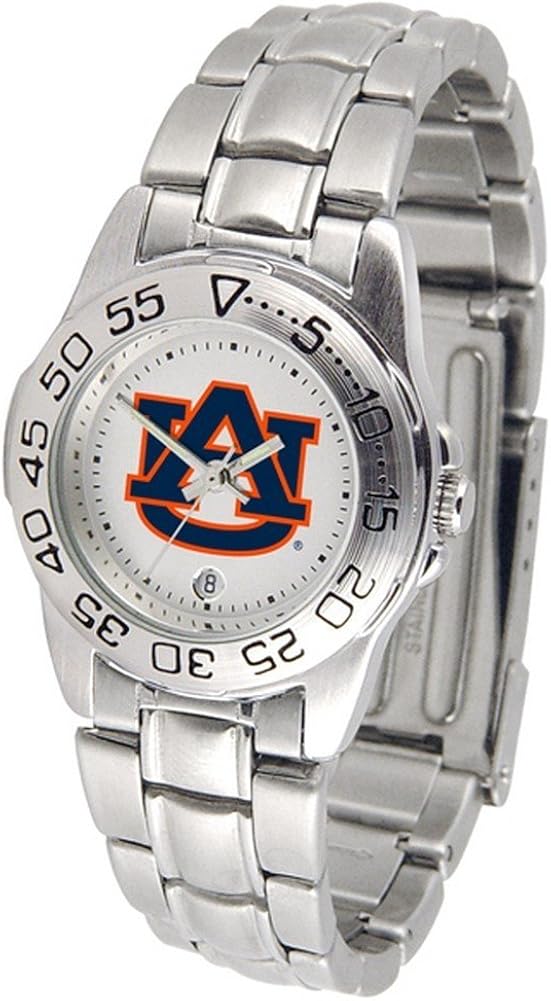
Football Fanatics NCAA Auburn Tigers Ladies Gameday Sport Watch with Stainless Steel Band
Category: AMAZON FASHION
Ladies' Sport Steel Watch by Suntime This popular, eye-catching watch comes with a stainless steel band. A date calendar function plus a rotating bezel/timer circles the scratch-resistant crystal. The bold, high quality logo sports the Team pride. SPECS Case Material: Ion-Plated Alloy Band Material: Stainless Steel Hands: Luminous Crystal Material: Glass, Scratch Resistant Shock Resistant: Yes Movement: Japanese Quartz (Miyota 2115) Water Resistance: Up to 3 ATM Maximum Wrist Size: 7.5 inches
Features: Officially Licensed | Three Year Limited Warranty